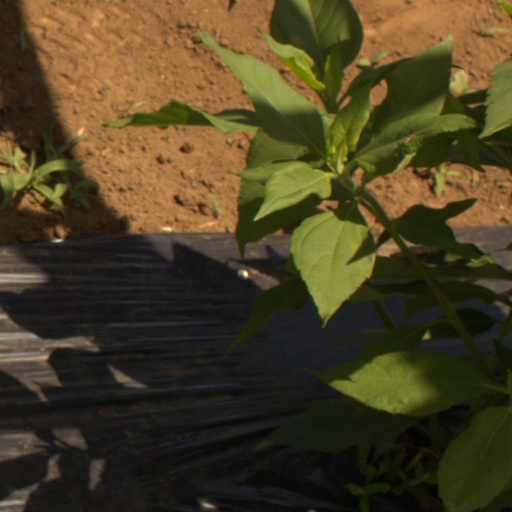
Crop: Jerusalem artichoke